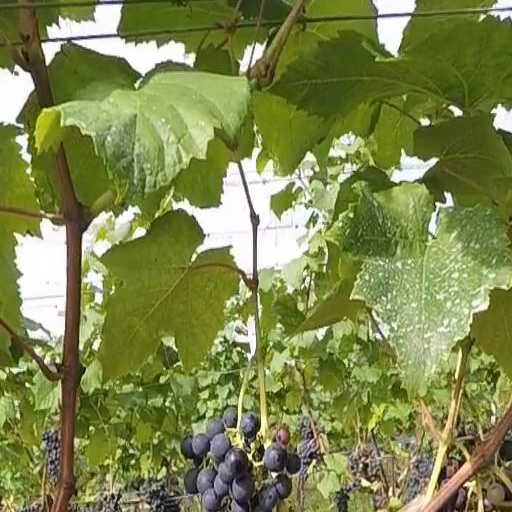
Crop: grape